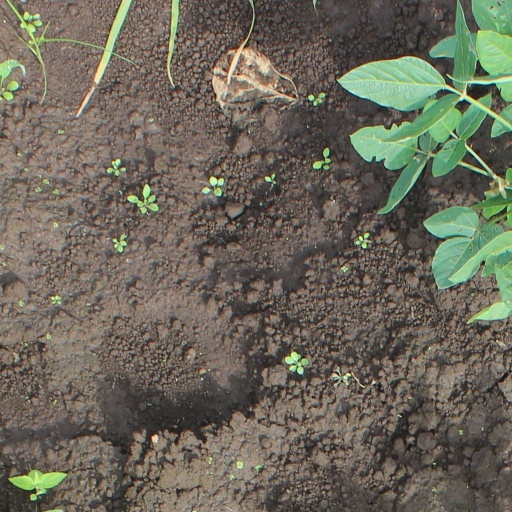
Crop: soybean